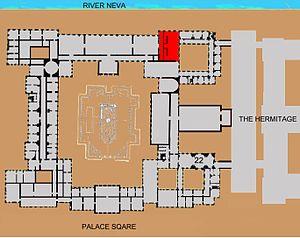
L'escalier du Jourdain est l'escalier principal de la partie nord du Palais d'Hiver, à Saint-Pétersbourg.